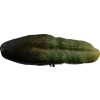
Label: cucumber